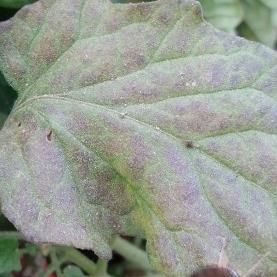
Crop: Tomato
Condition: mite-d